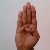
The image shows a hand gesture representing the letter 'B' in Indian Sign Language.